Ecotricity

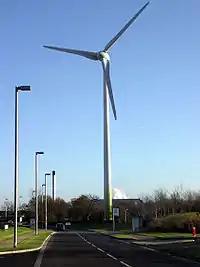
An Ecotricity wind turbine at Green Park Business Park, Reading, England

Ecotricity has built an electric sports car called "Nemesis" that was built as a demonstration of what electric cars are capable of: an endurance trip from Land's End to John o' Groats is planned recharging only from electricity produced by wind power. In September 2012 the car broke the UK electric land speed record reaching an average speed of .